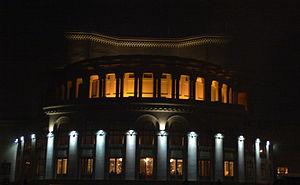
La ville d'Erevan étant faite d'une multitude de jardins, parcs, statues, bâtiments et autres monuments, il est difficile de dresser une liste exhaustive et pertinente de ceux-ci. Cet article ne présente que les principaux monuments de la capitale arménienne.